U.S. federal government response to the COVID-19 pandemic

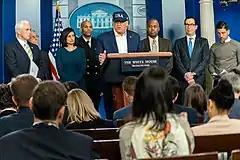
March 14 press briefing

On March 22, Trump indicated a desire to scale back physical distancing measures, saying: "We cannot let the cure be worse than the problem itself." Despite having said in a previous briefing that he preferred to have mitigation measures be controlled by individual states because it was compatible with the Constitution, Trump said at an April 13 briefing that, as president, he has the "ultimate authority"; Pence affirmed that the powers of the president are "plenary" during a national emergency. On April 16, Trump assured governors "you are going to call your own shots" about relaxing restrictions. On April 17, Trump gave a public call to "liberate" Michigan, Virginia, and Minnesota after protests occurred against stay-at-home orders issued by the Democratic governors of these states. Trump praised and encouraged protestors who violated stay-at-home orders in Democratic states, as well as praised Republican governors who violated the White House's own coronavirus guidelines regarding re-opening their economies.